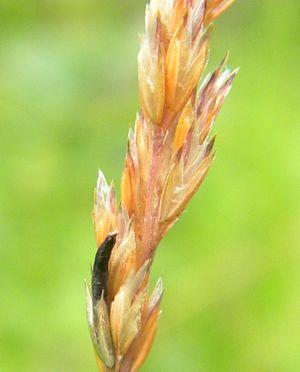
Koeleria pyramidata Nantoux (France)